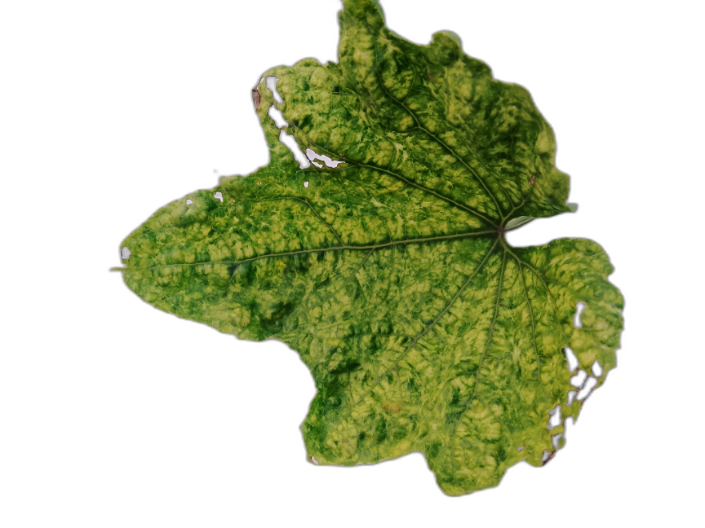
Crop: Zucchini
Label: Yellow_Mosaic_Virus